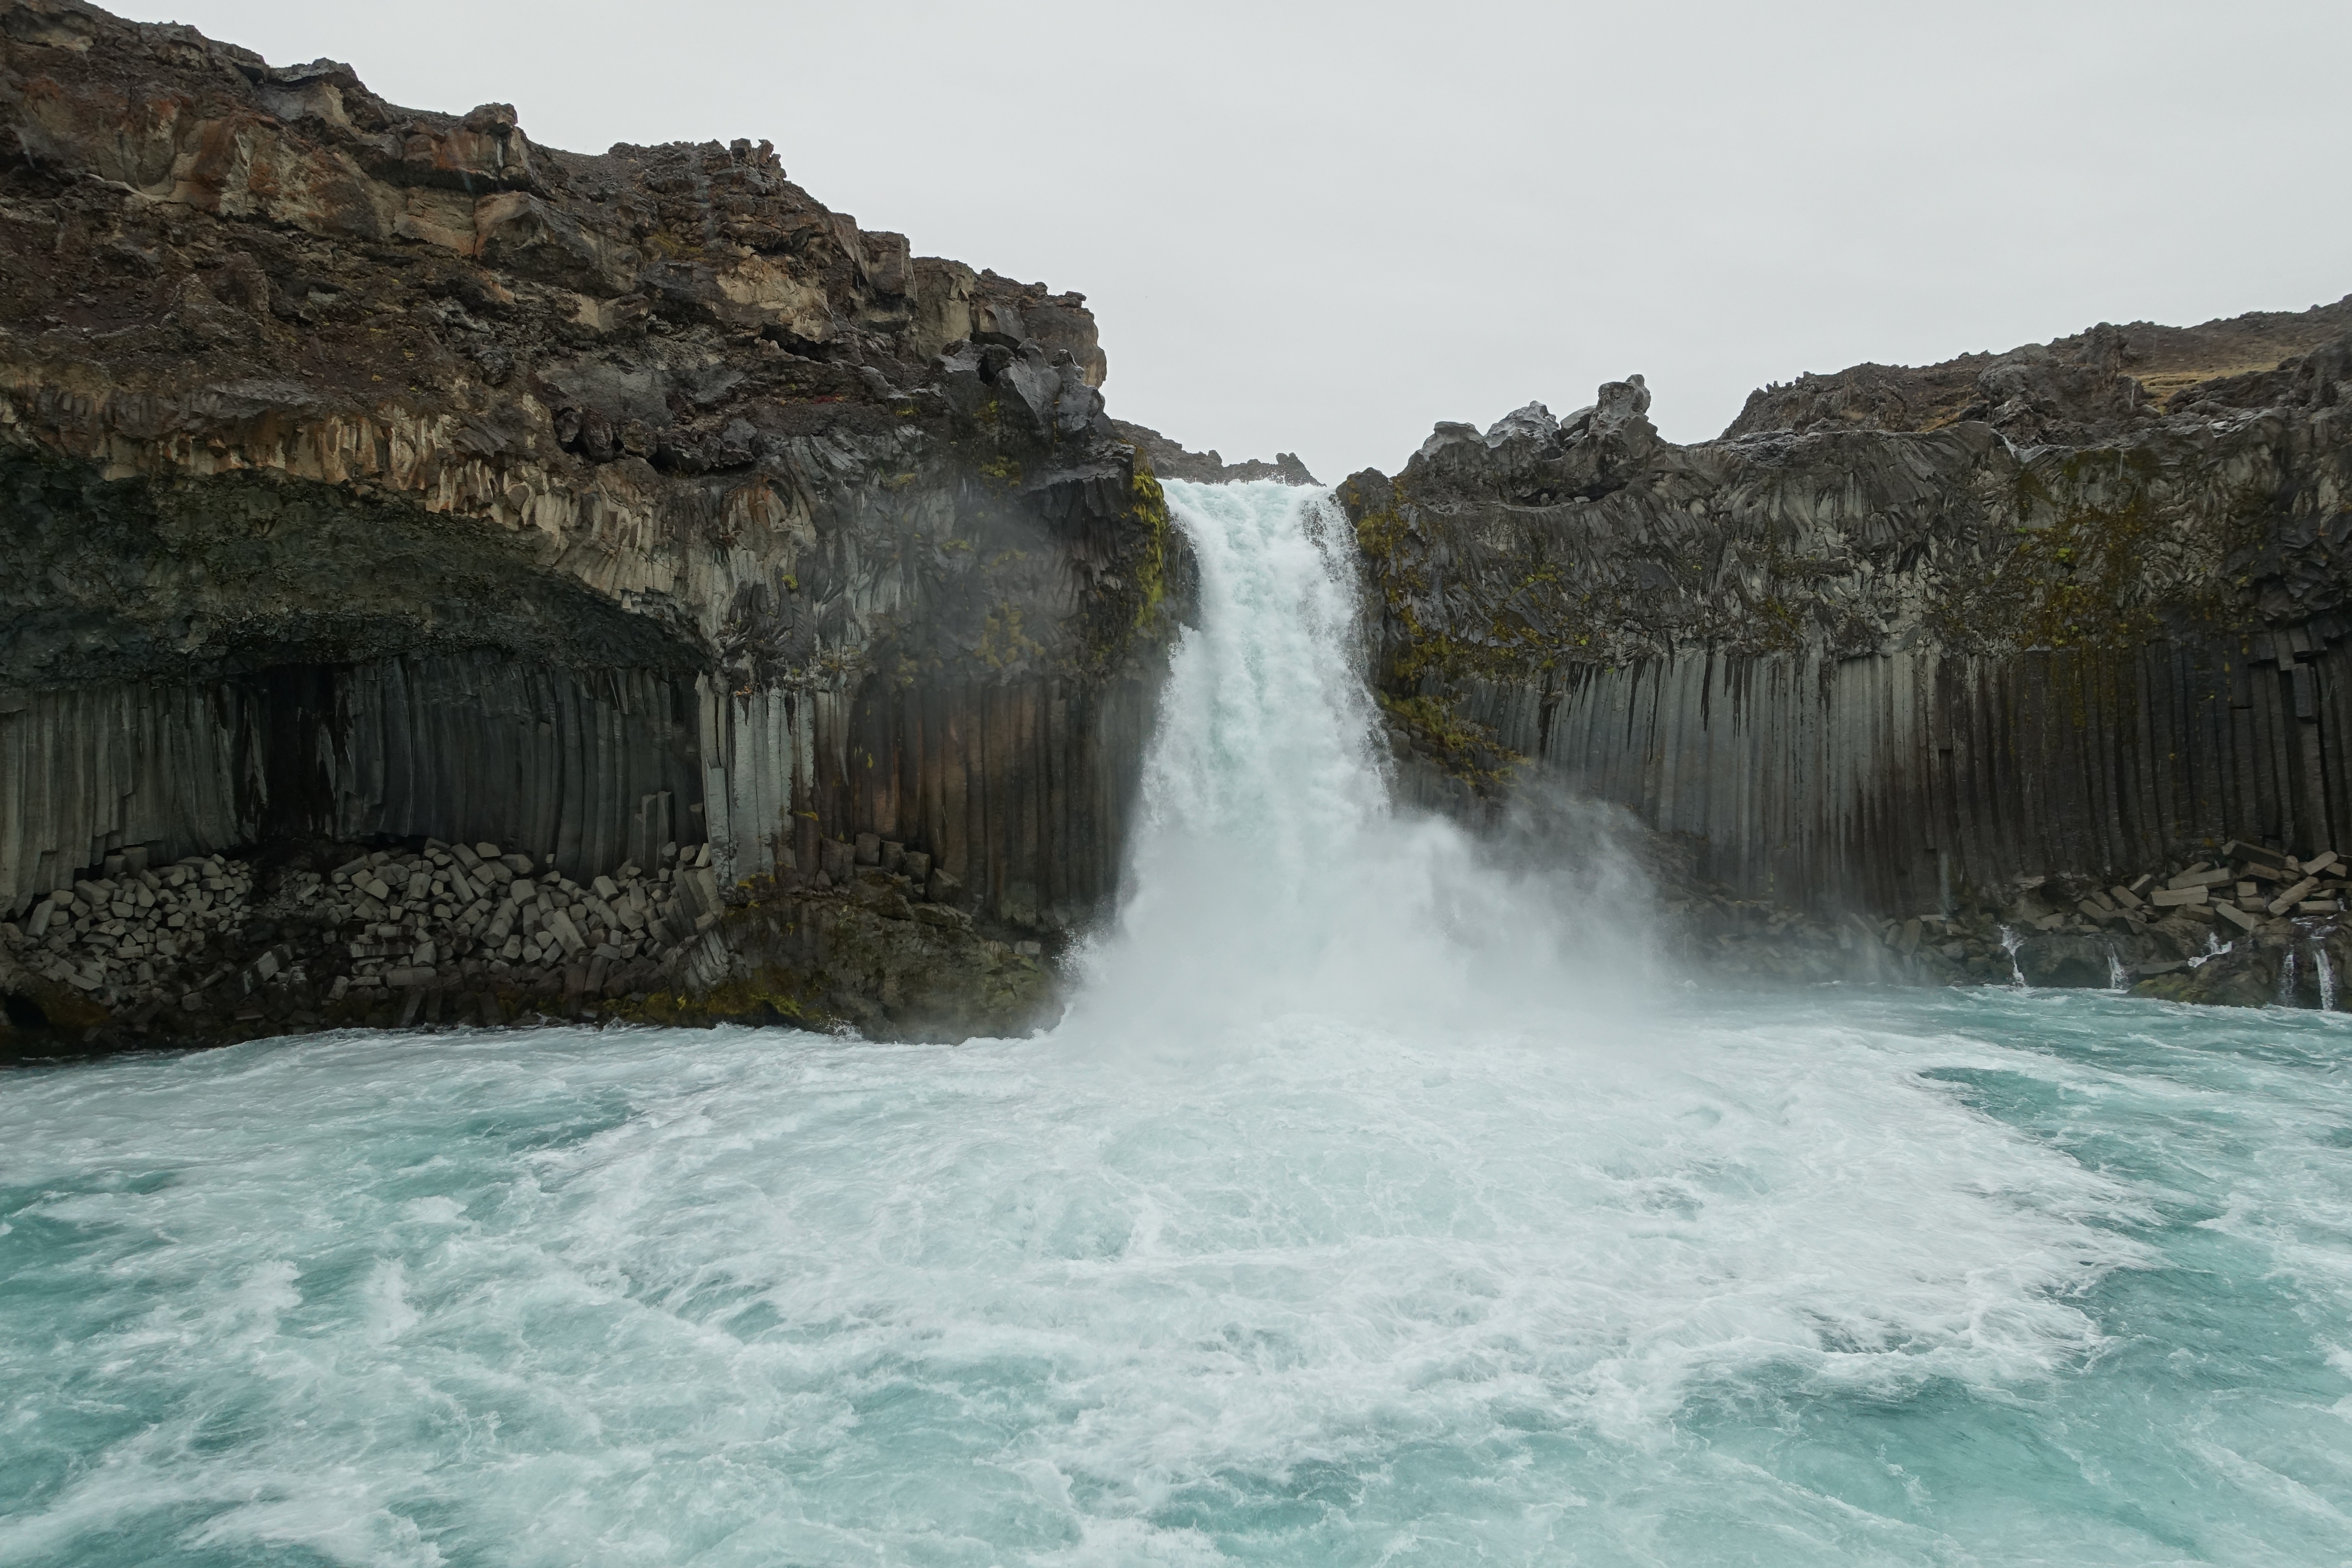
sea, coast, water, rock, ocean, waterfall, wave, river, formation, cliff, rapid, terrain, body of water, water feature, wind wave